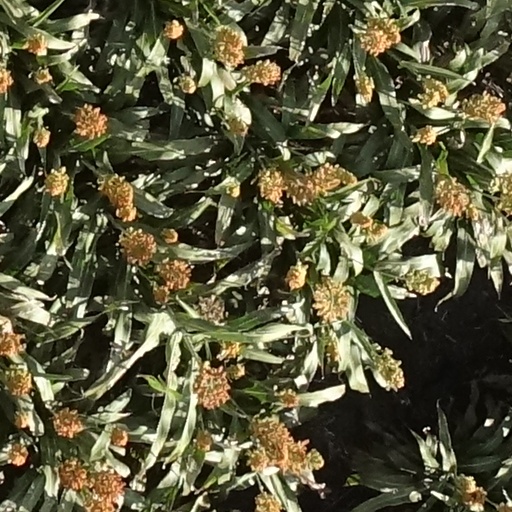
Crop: sorghum